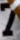
Number: 7